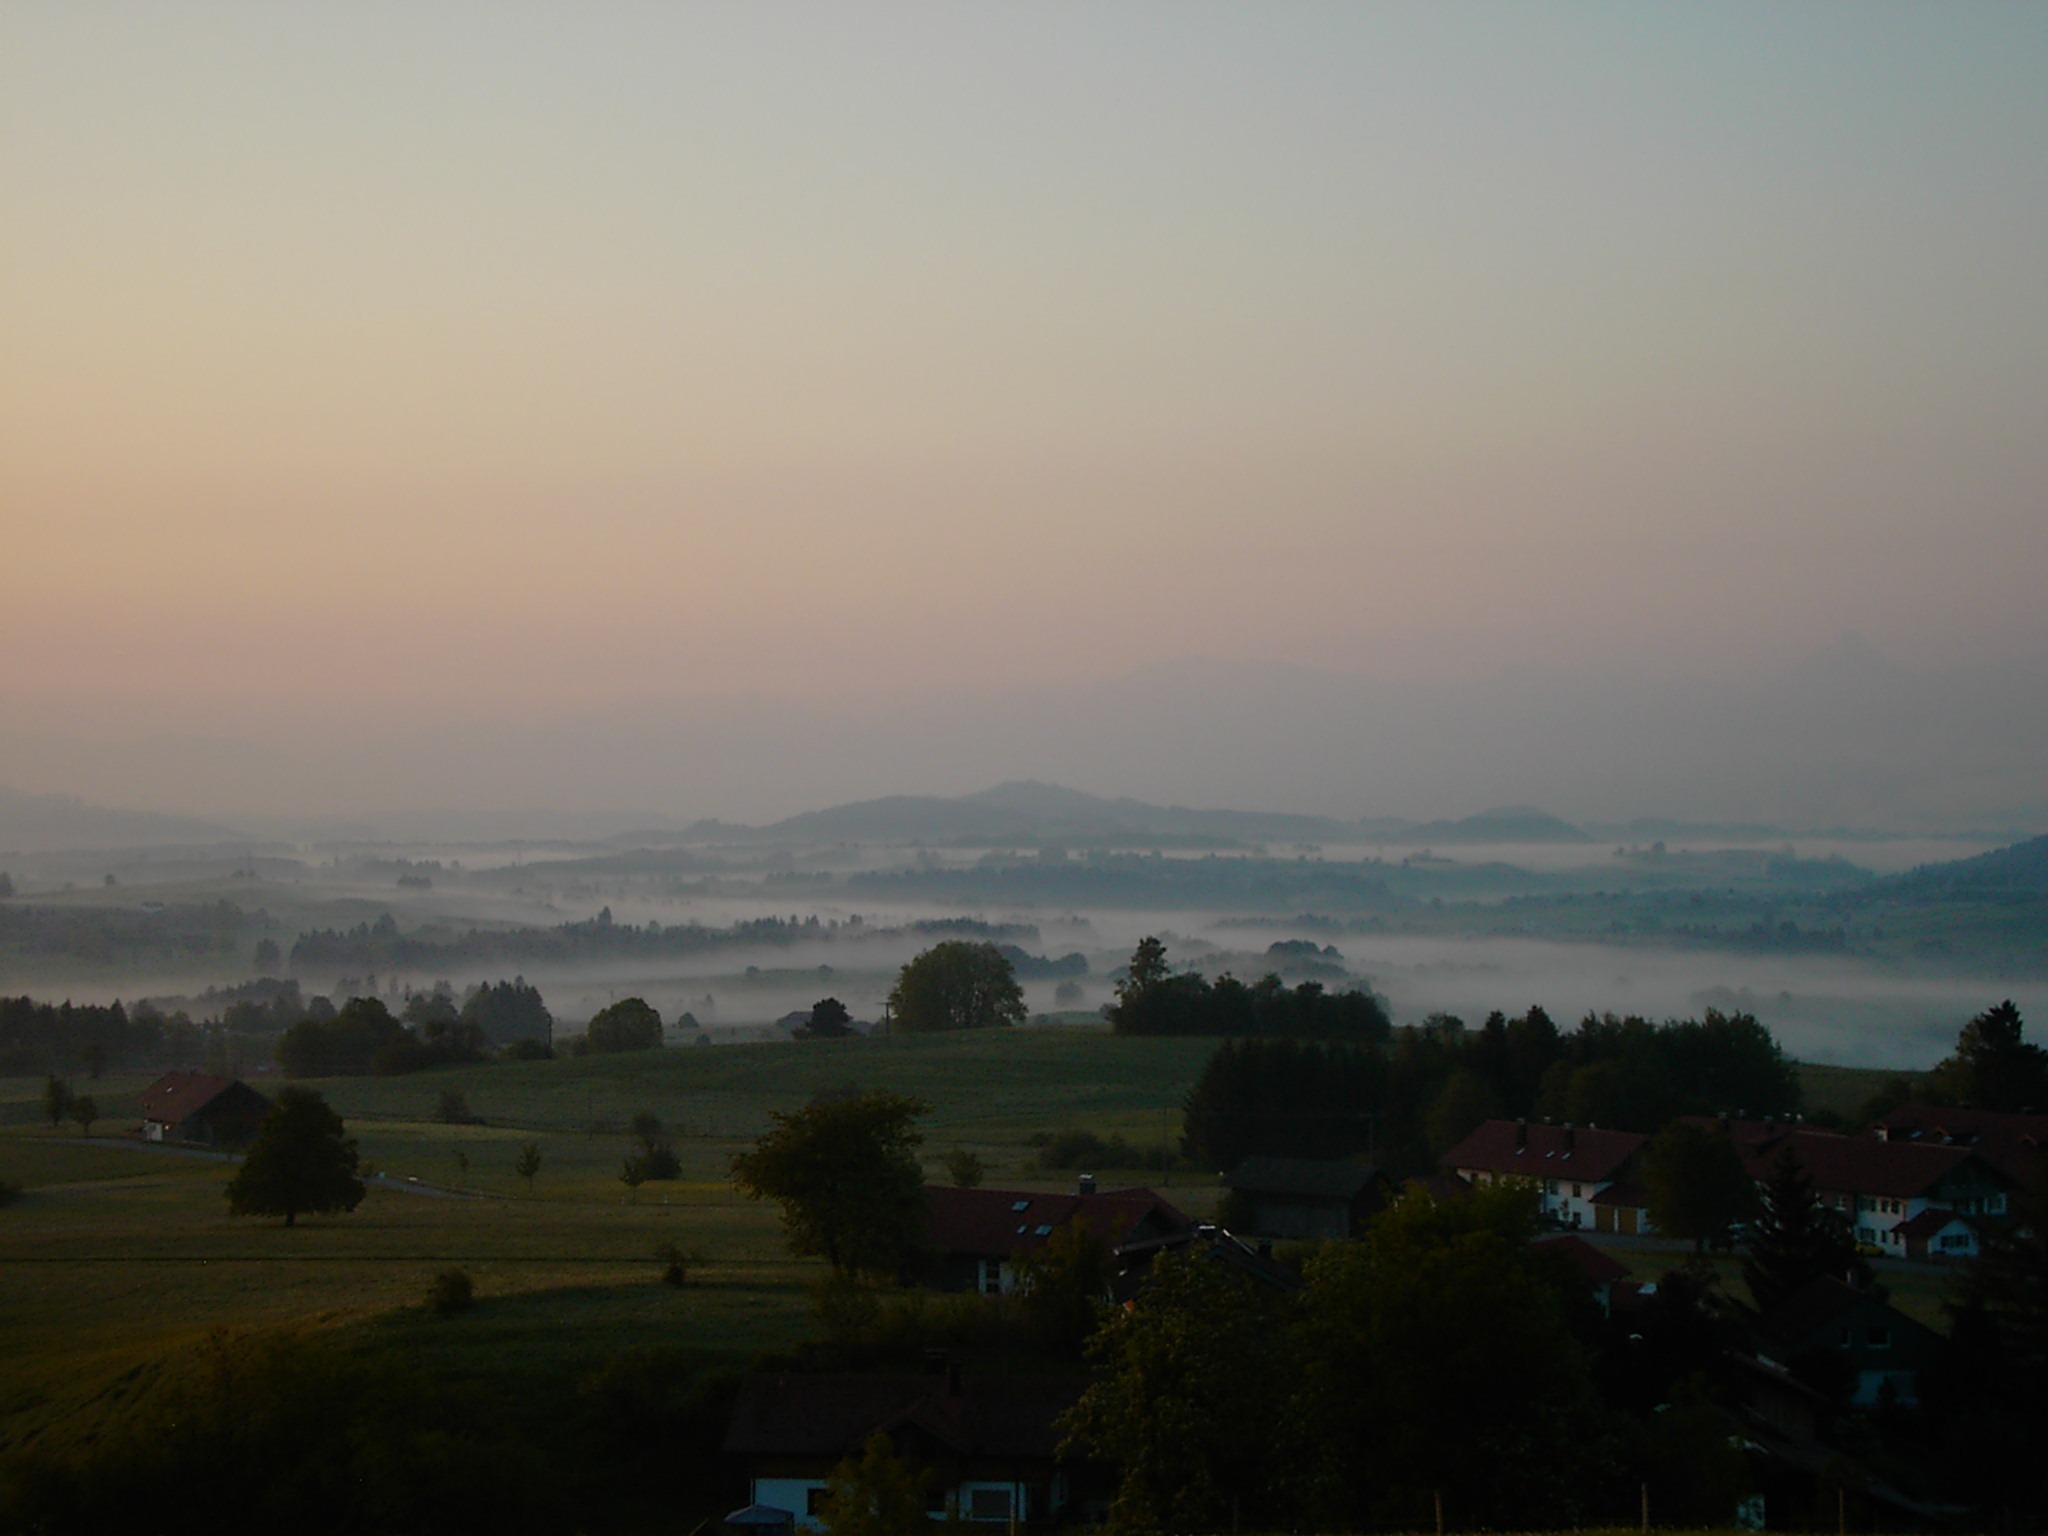
landscape, horizon, mountain, cloud, sky, sunrise, sunset, mist, sunlight, morning, hill, dawn, valley, mountain range, dusk, evening, haze, plain, morning hour, rural area, oy mittelberg, atmospheric phenomenon, atmosphere of earth, mountainous landforms, early bird has gold in the mouth